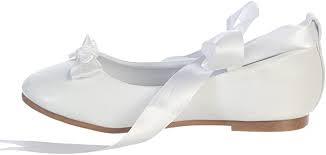
Label: Ballet Flat